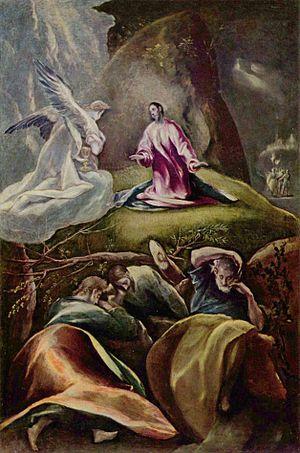
Chronologie des arts plastiques